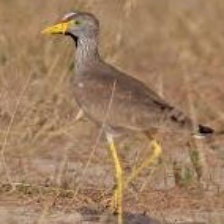
Species: WATTLED LAPWING
Scientific name: VANELLUS INDICUS